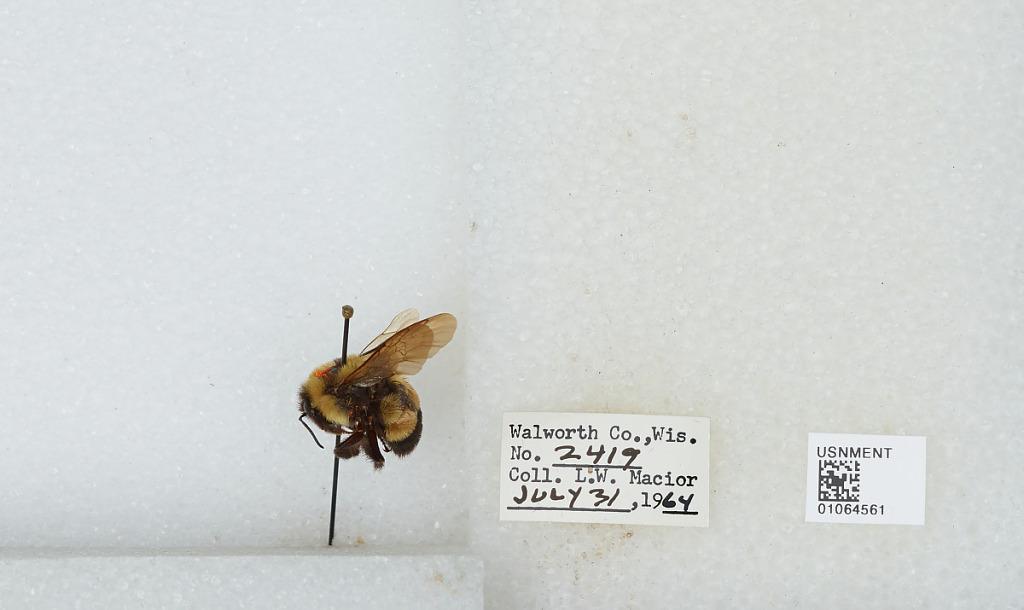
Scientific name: Bombus (Bombus) affinis Cresson
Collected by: L. Macior
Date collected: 1964-7-31
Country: United States
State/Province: Wisconsin
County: Walworth
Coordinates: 42.67, -88.54